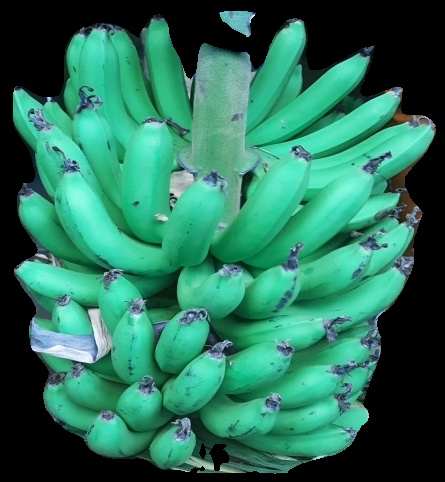
Variety: pachbale
Grade: grade1